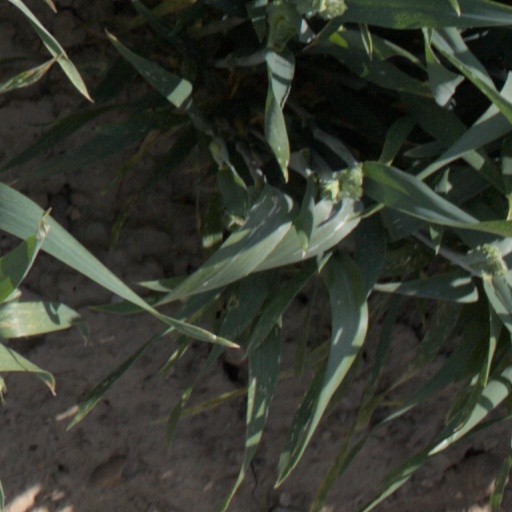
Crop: wheat